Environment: real
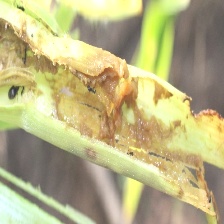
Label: fall_armyworm